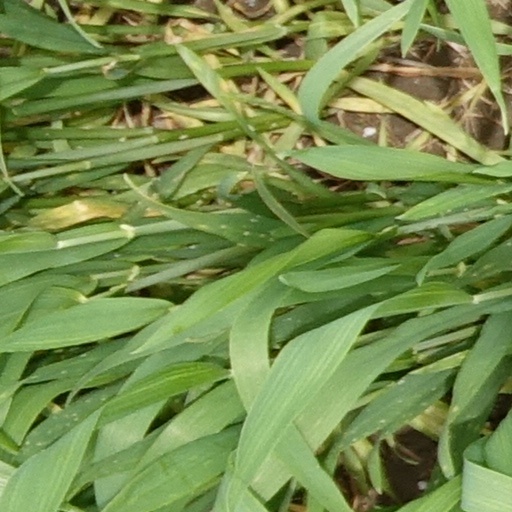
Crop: wheat